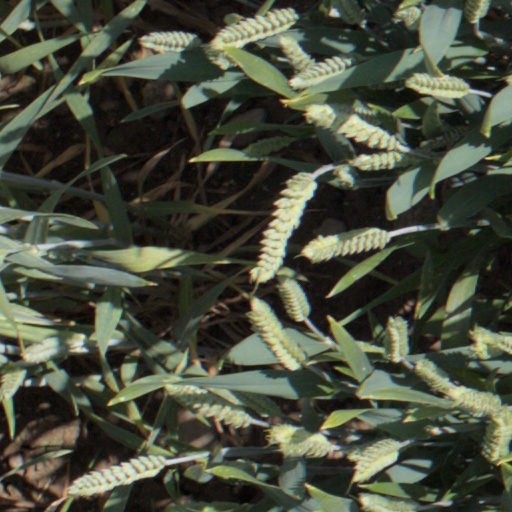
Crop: wheat